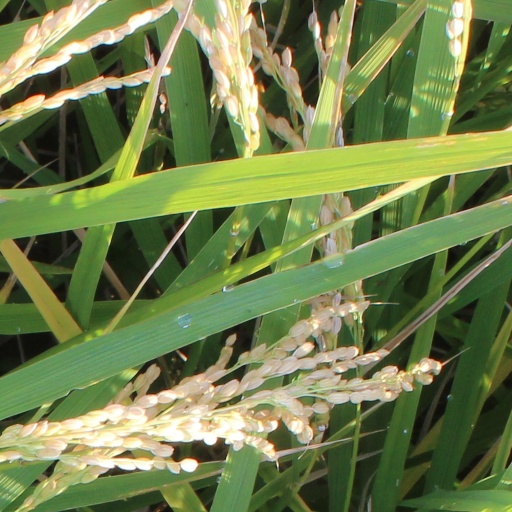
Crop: rice